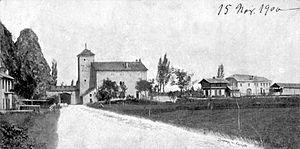
La Porte-du-Scex est un lieu-dit situé au nord-est du village de Vouvry dans le canton du Valais en Suisse, sur la route principale 21 St-Maurice - St-Gingolph. C'est un lieu de passage resserré entre le pied d'une crête des Préalpes et le Rhône. Le château de la Porte du Scex, qui ressemble aujourd'hui davantage à une maison forte, garde le passage.